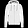
Label: Coat